Answer in natural language. Which point is closer to the camera taking this photo, point B  or point C? Choose between the following options: C or B
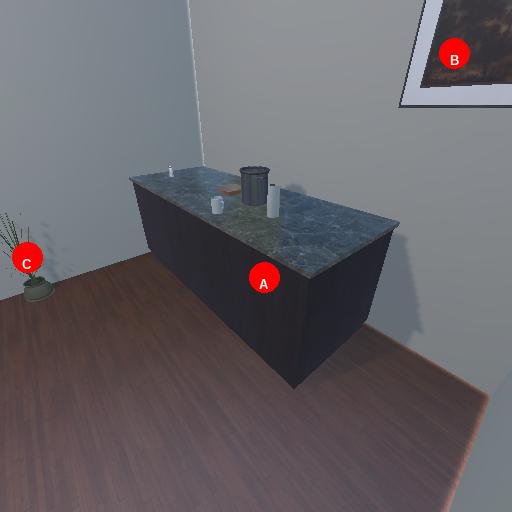
<answer>B</answer>